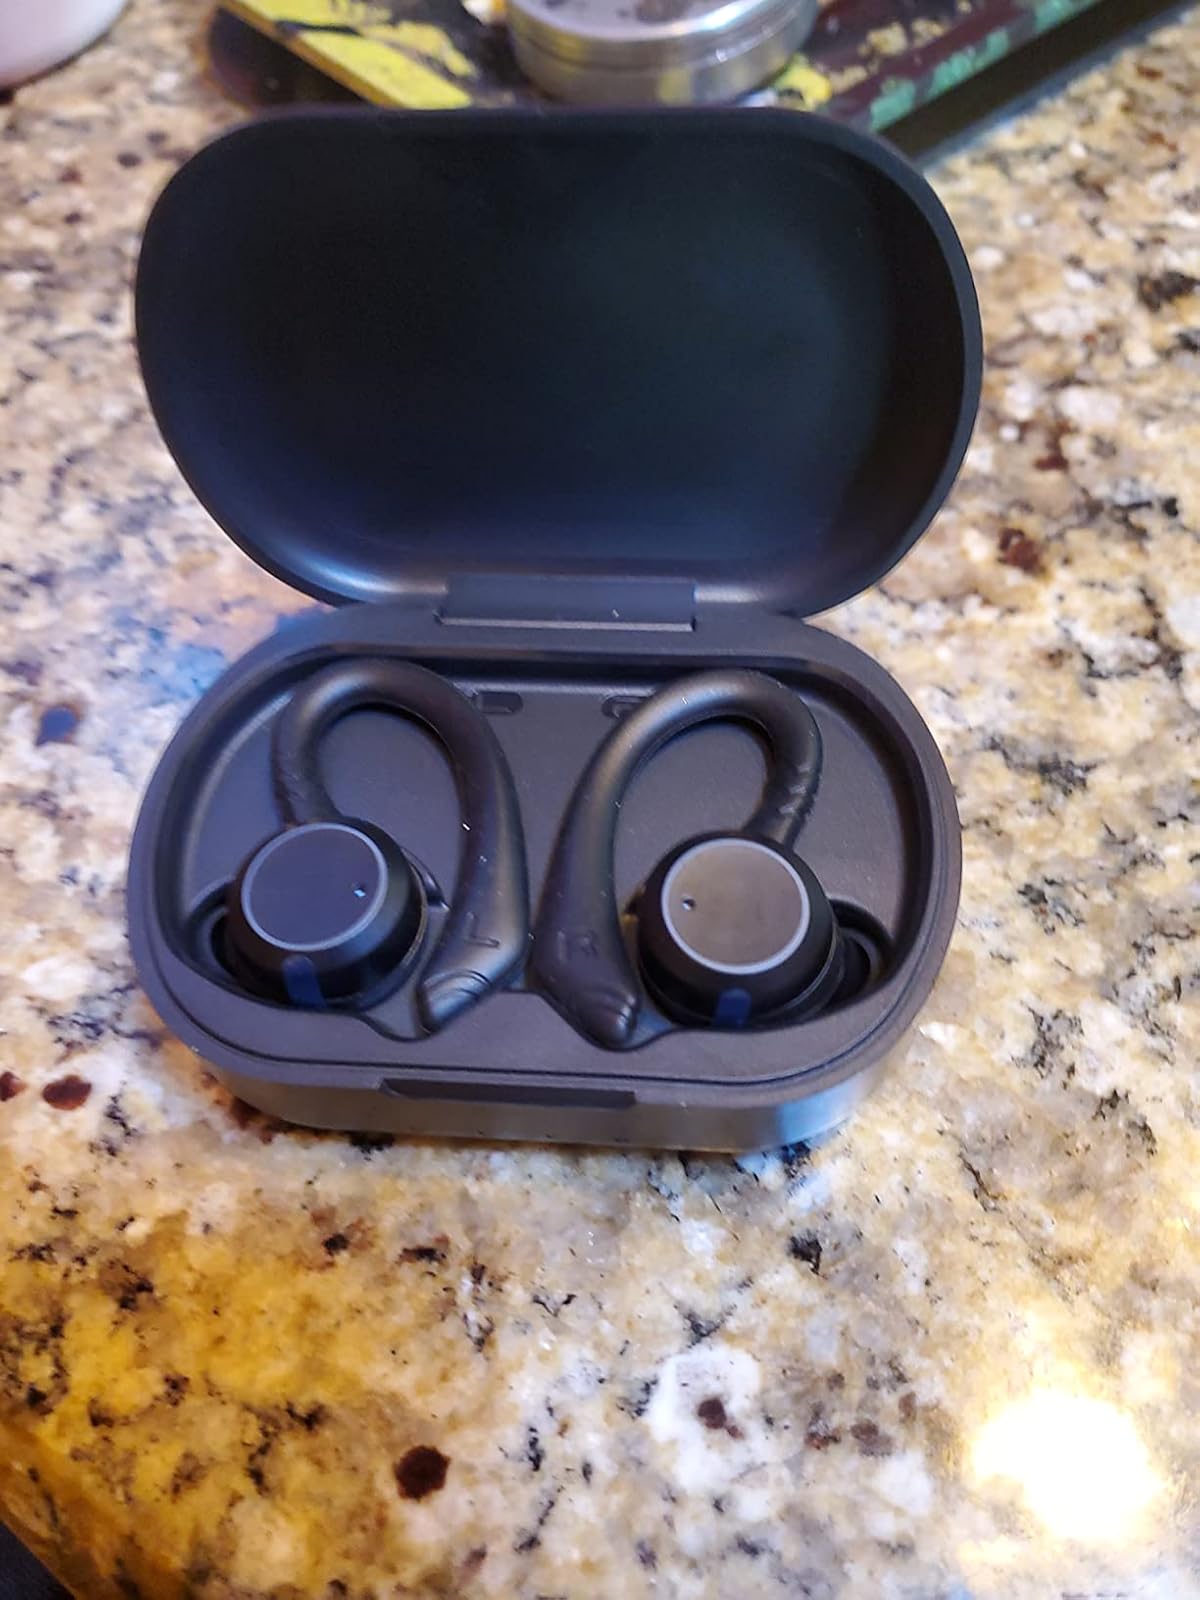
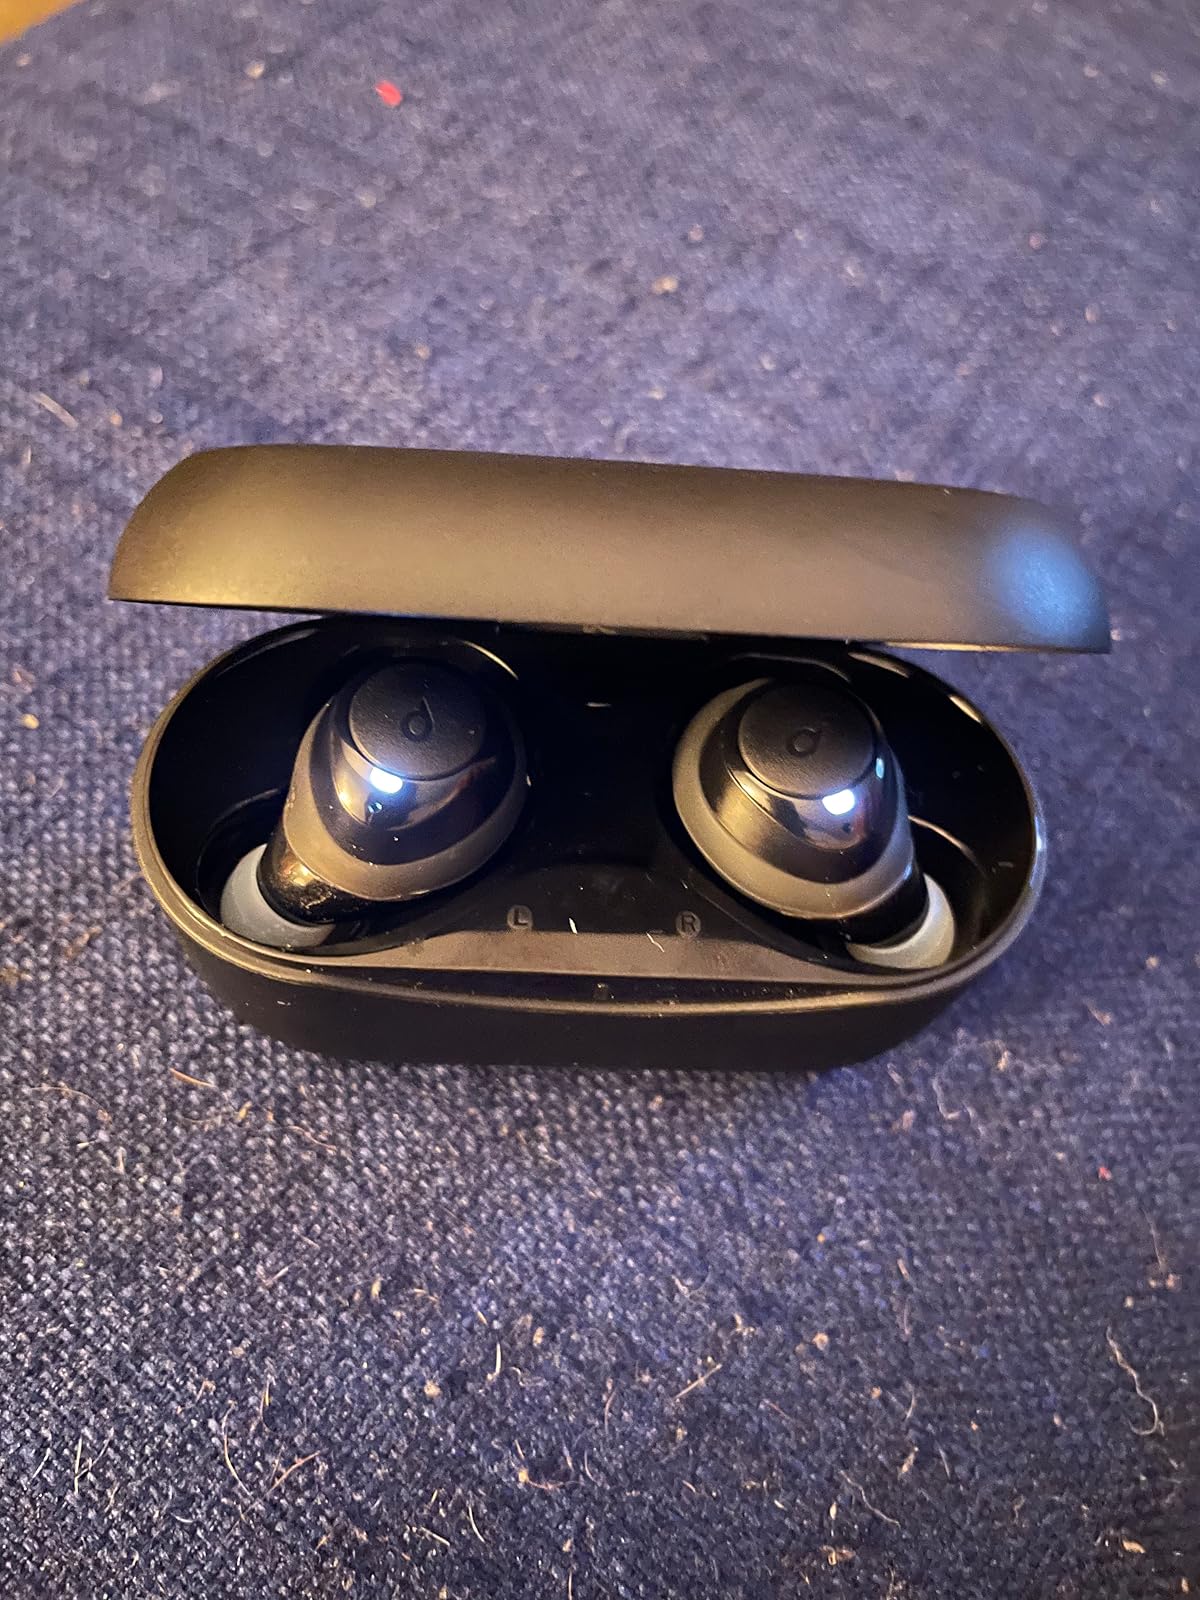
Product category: earbuds
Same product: no